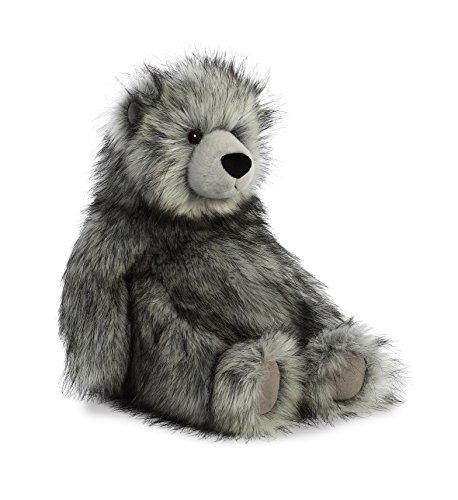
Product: Aurora World Plush Hicks Bear, Gray
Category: Toys & Games | Stuffed Animals & Plush Toys | Stuffed Animals & Teddy Bears
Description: Long, two-tone plush fabric is incredibly soft.
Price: $21.99
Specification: ProductDimensions:11x10x11inches|ItemWeight:14.4ounces|ShippingWeight:14.4ounces(Viewshippingratesandpolicies)|ASIN:B079V63DPF|Itemmodelnumber:01761|Manufacturerrecommendedage:3months-8years